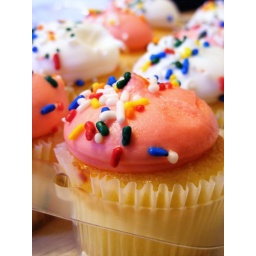
Today was my last day at my summer job. I braught in cup cakes for everyone.(: